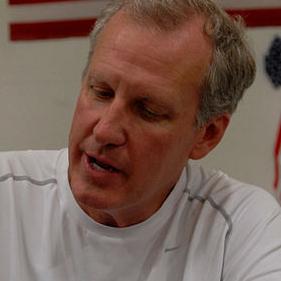
Age: 53